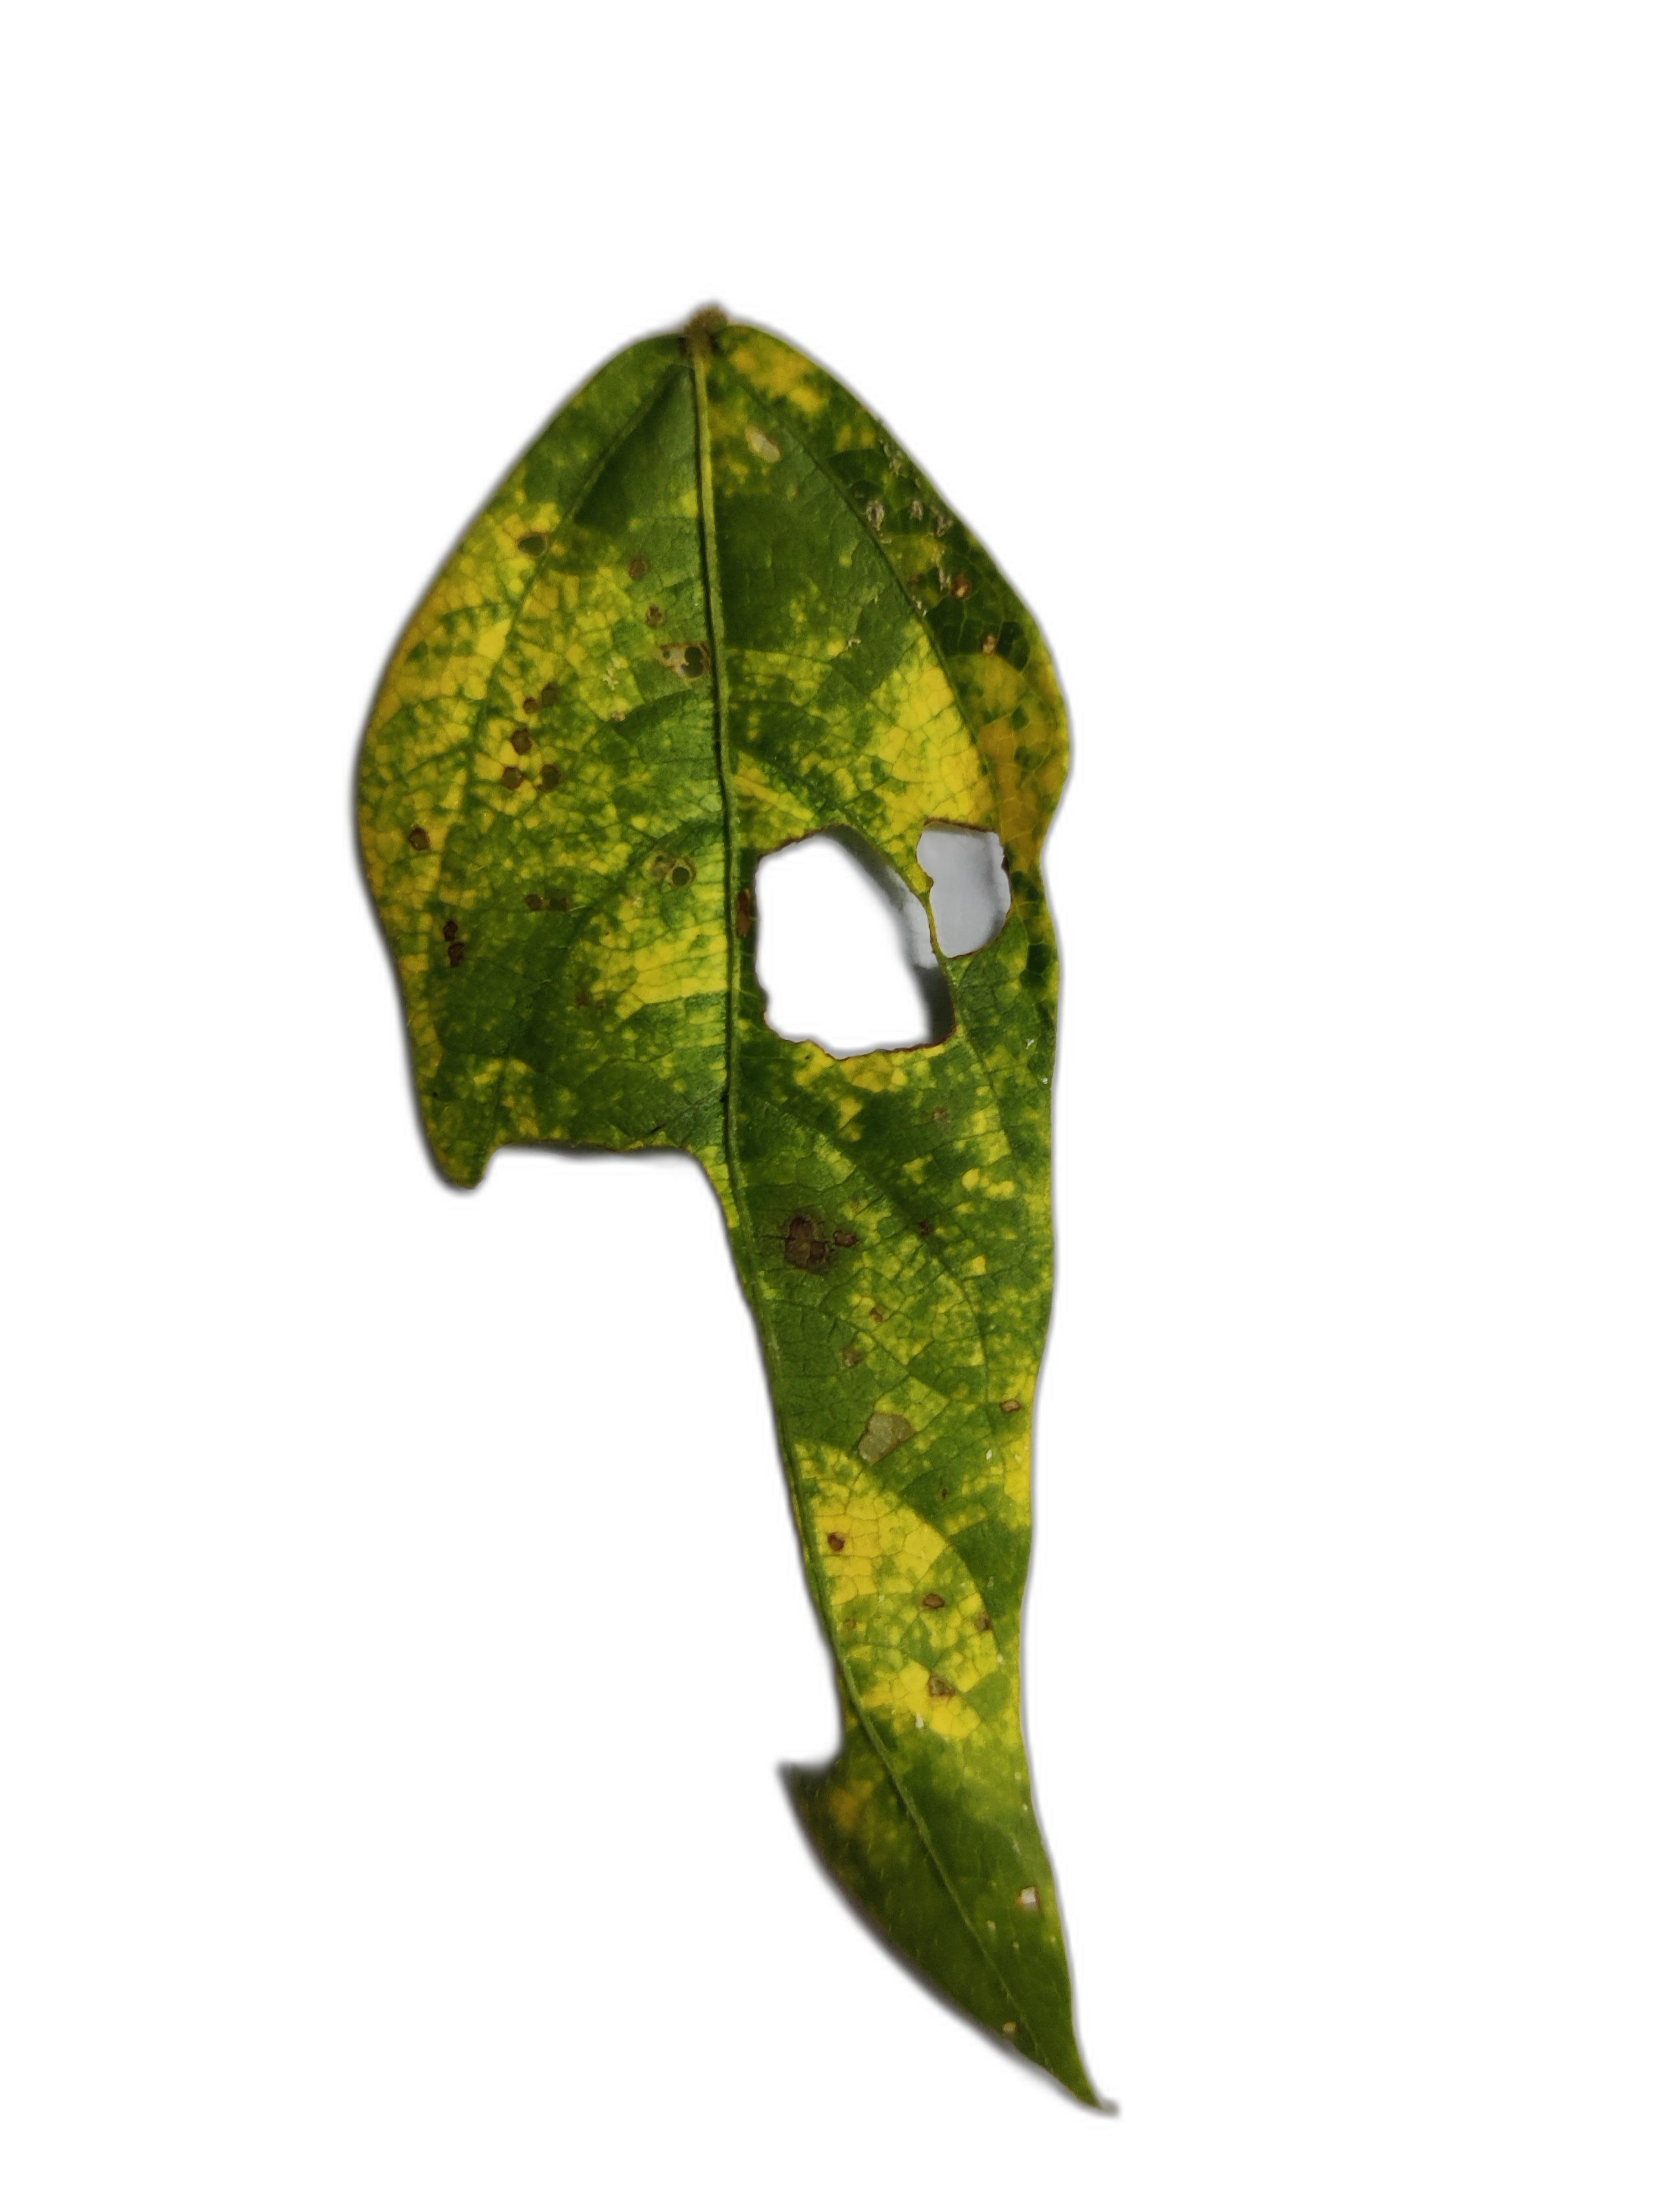
Label: Yellow Mosaic